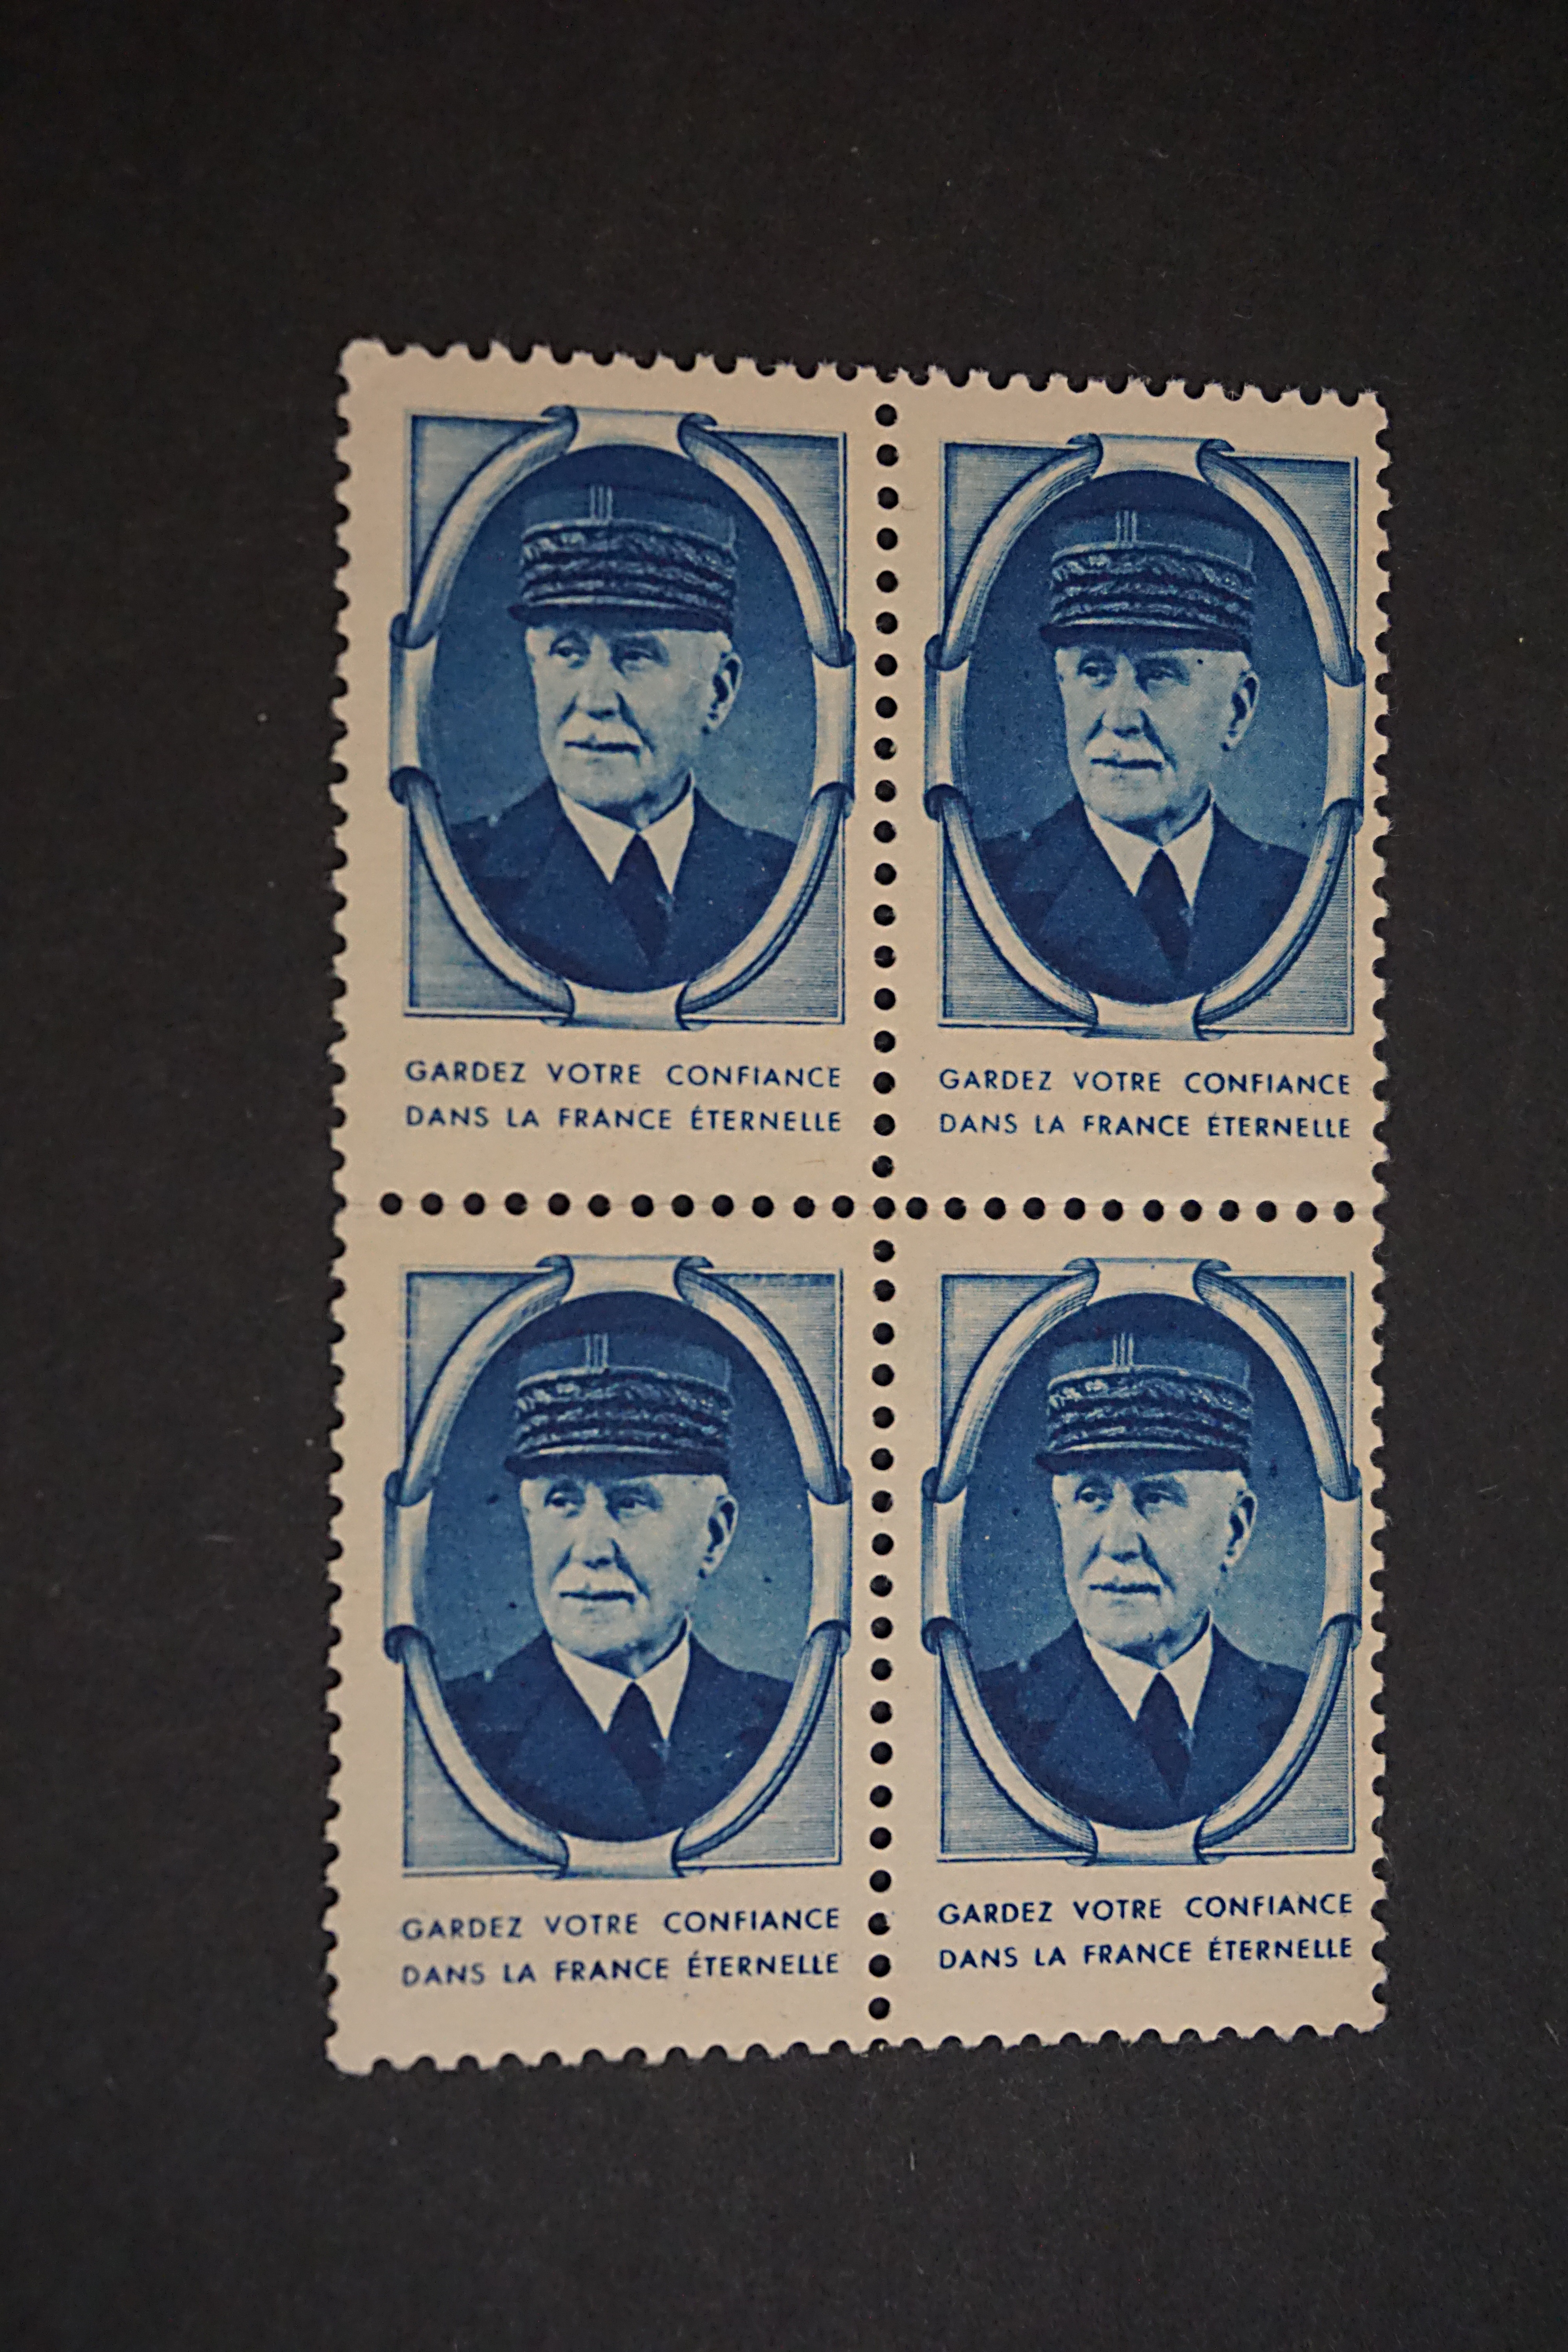
post, number, collection, blue, block, art, poster, history, character, stamps, philately, french stamps, stamp collection, hobbies, historic character, marshal petain, p tain, erinophilie